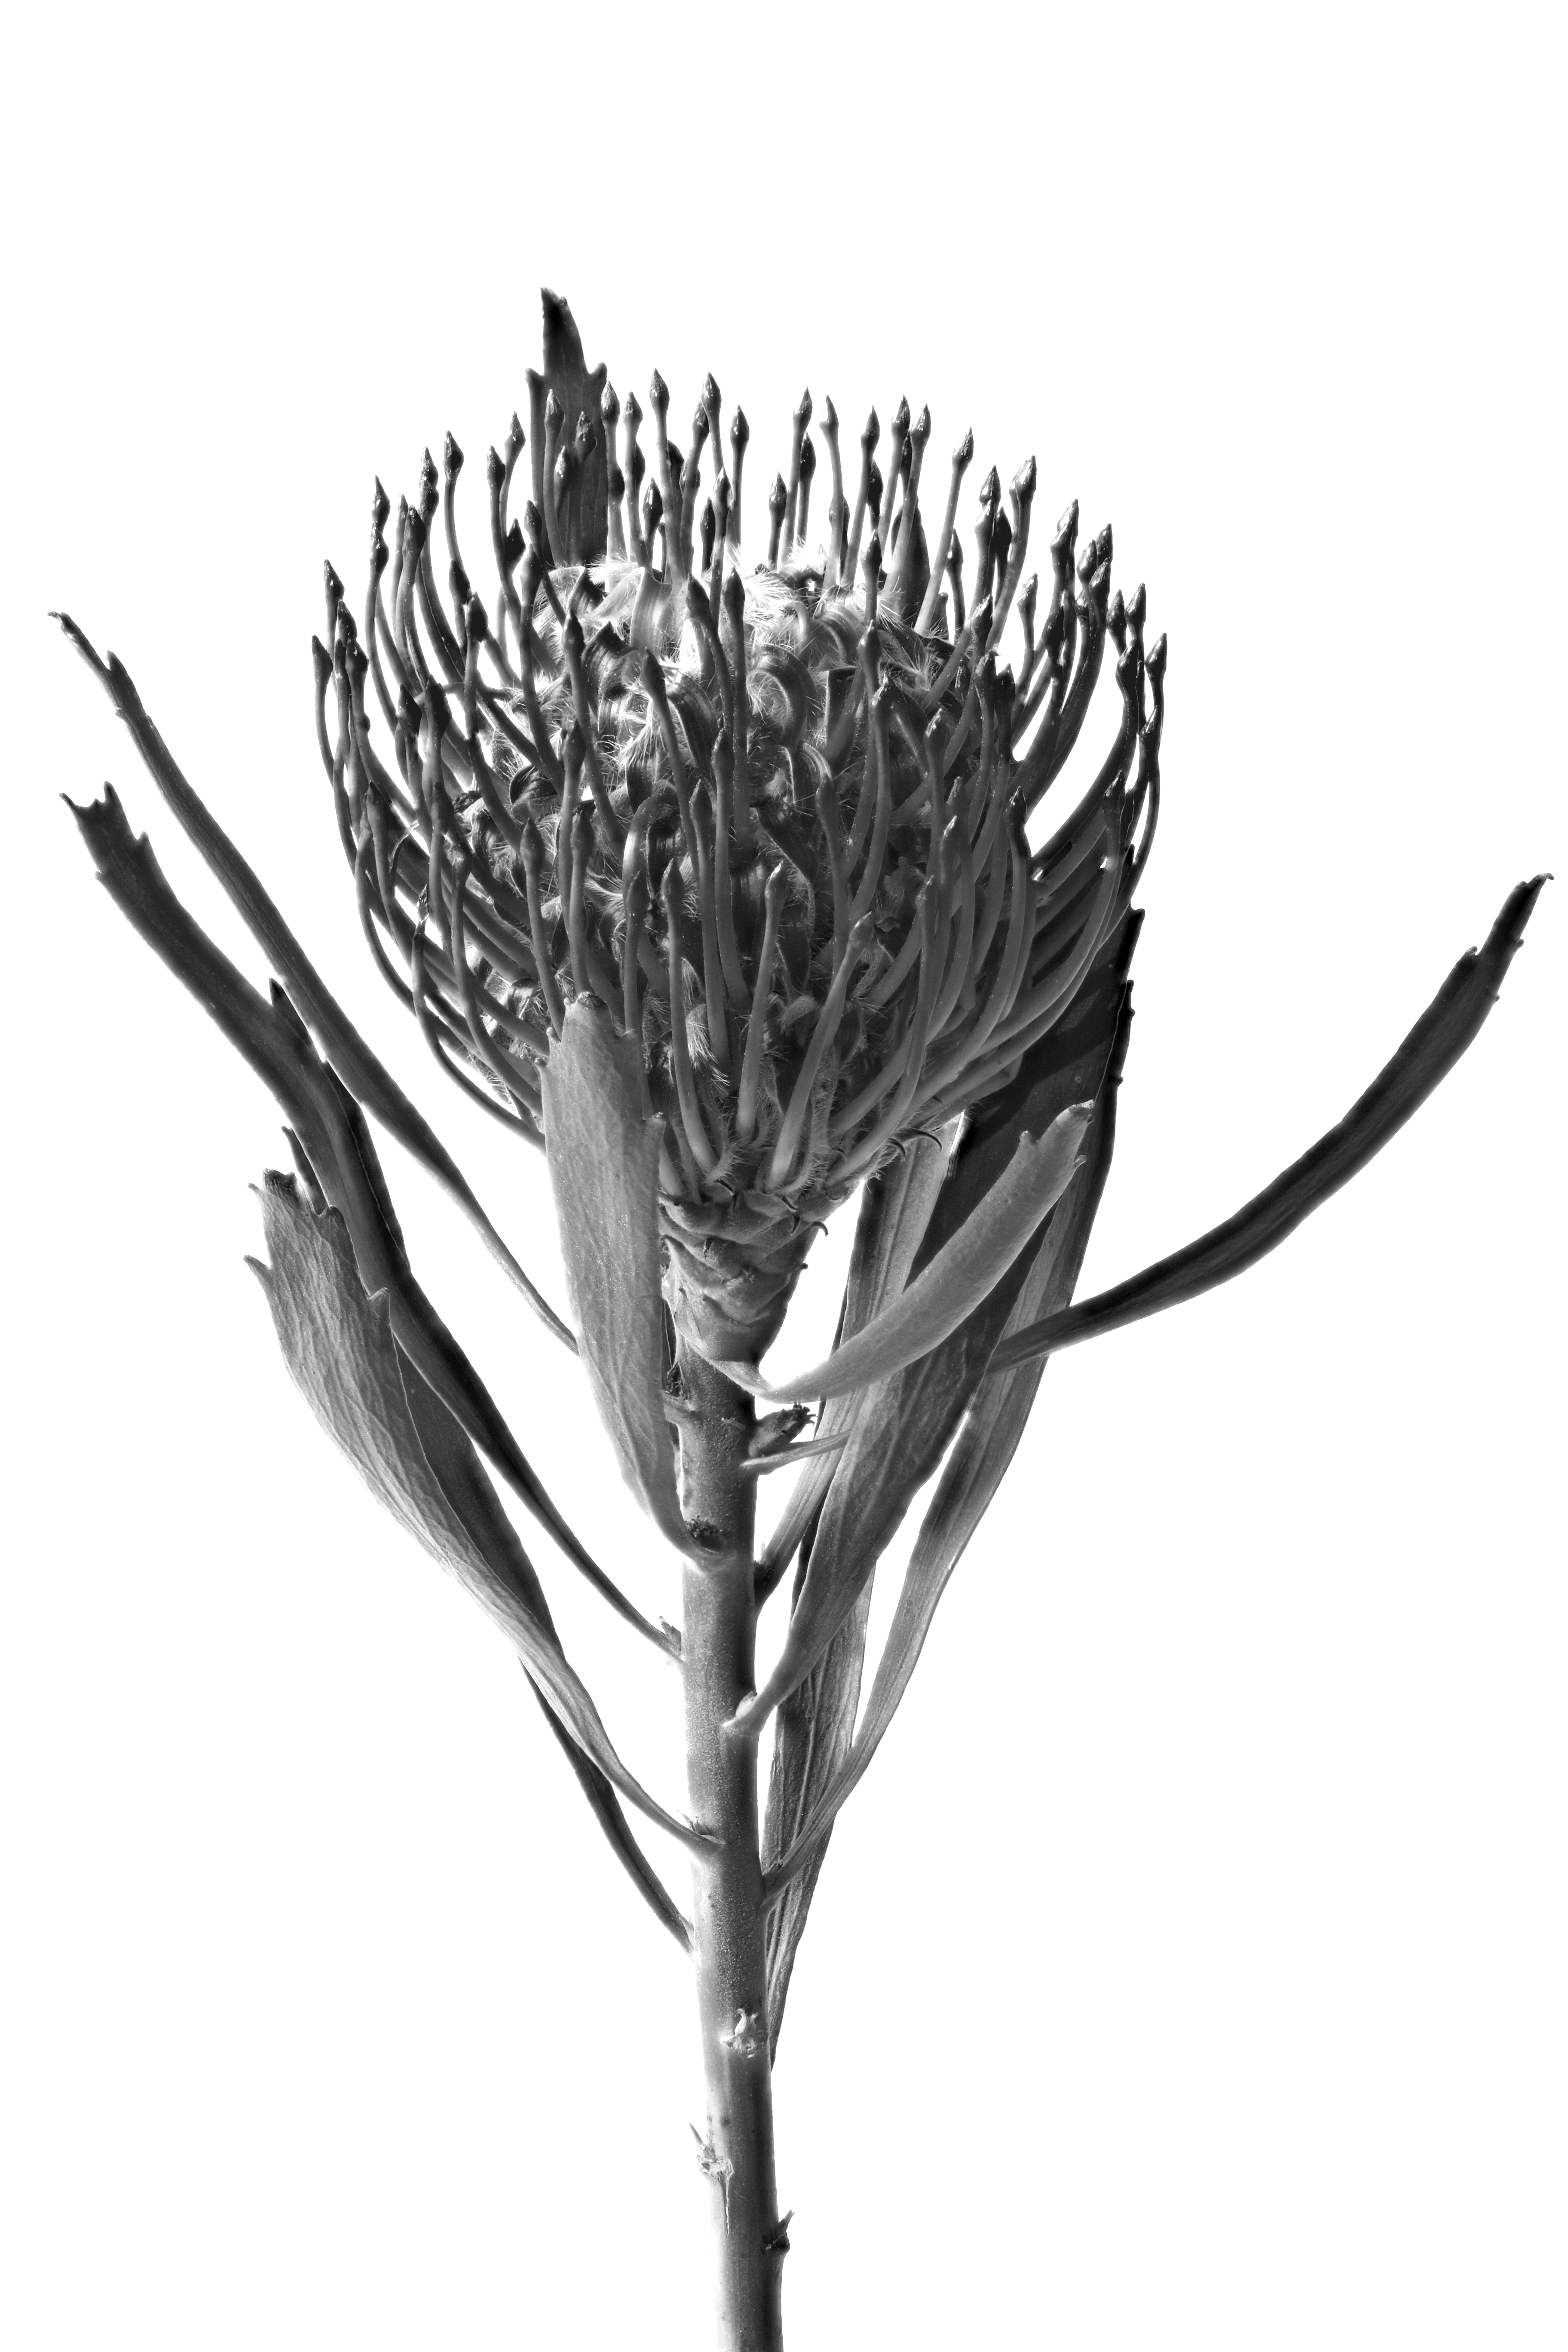
branch, blossom, black and white, plant, leaf, flower, monochrome, plants, twig, flowers, bw, blackandwhite, blackwhite, sw, schwarzweiss, schwarzweis, blte, pflanzen, blumen, blume, pflanze, schwarzweissfotografie, schwarzweisfotografie, blten, flowerhead, flowering plant, monochrome photography, sunflower seed, grass family, land plant